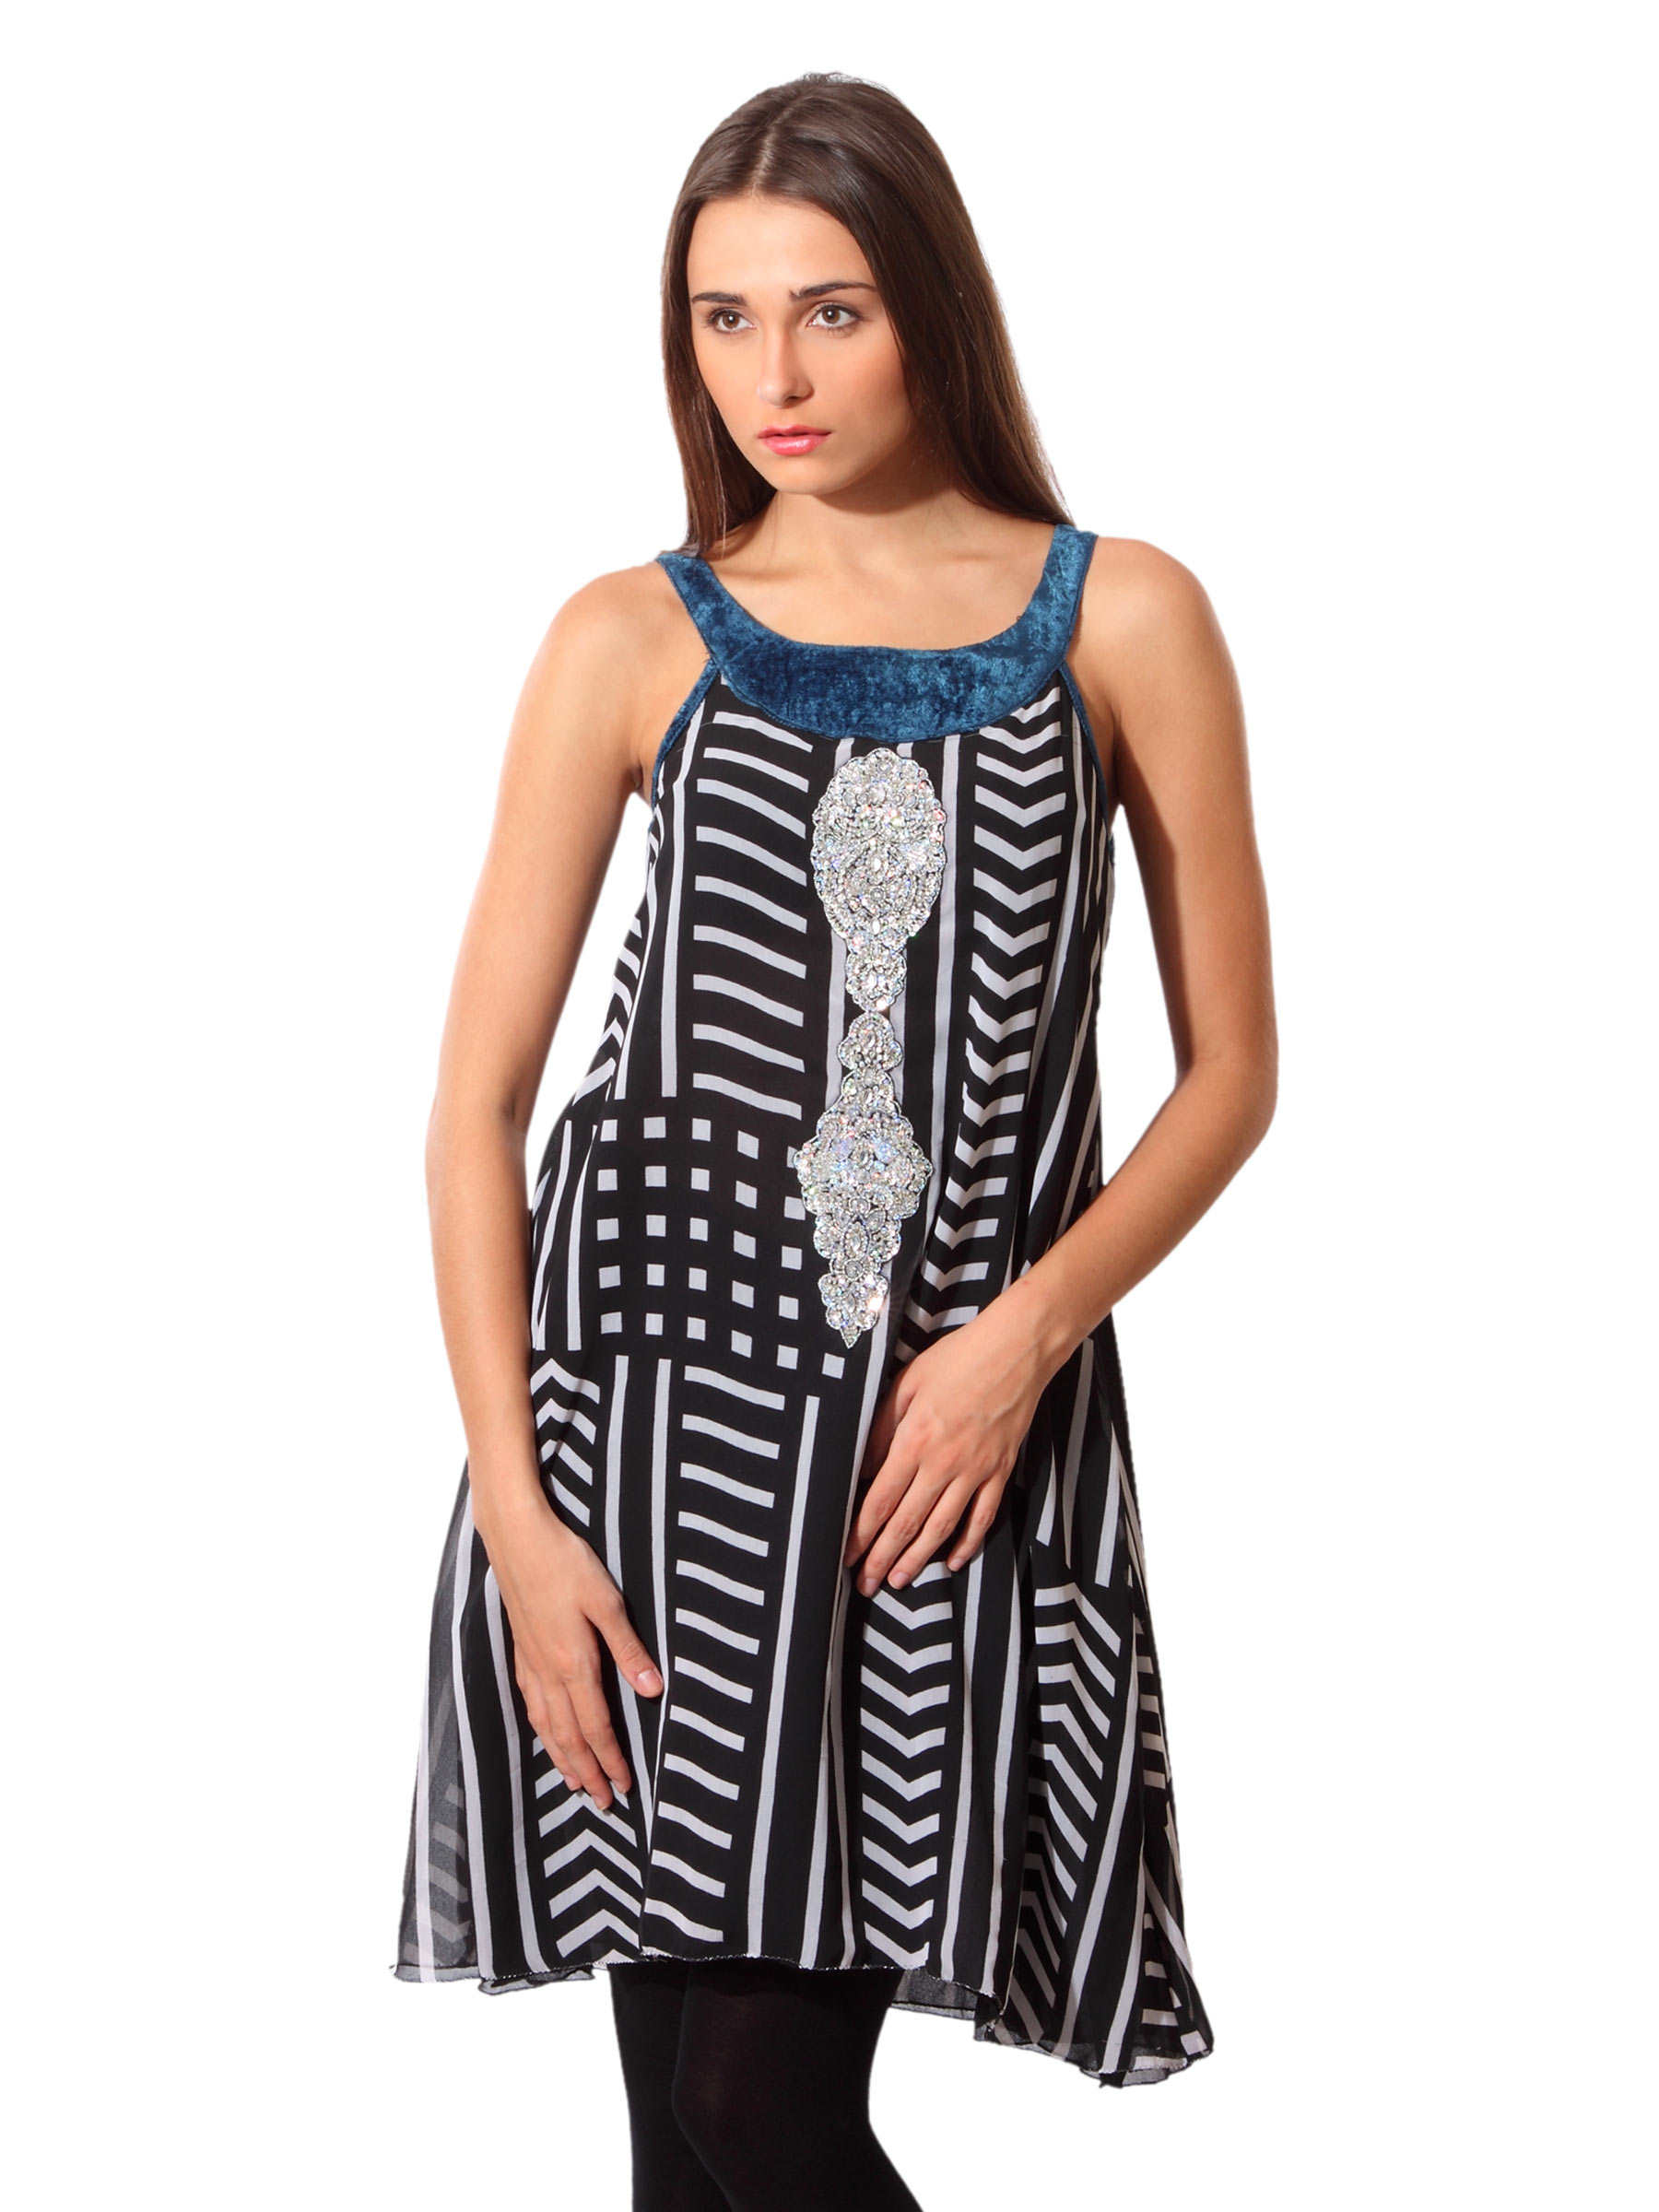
Aneri Women Black Kurta
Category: Apparel / Topwear / Kurtas
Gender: Women
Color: Black
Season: Summer 2012
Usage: Ethnic